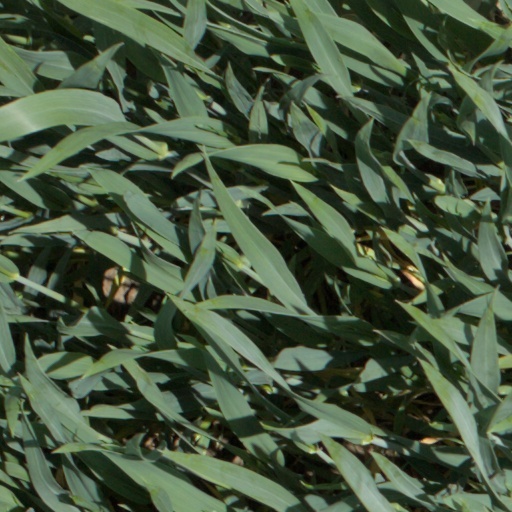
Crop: wheat